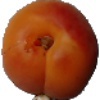
Label: Apricot 1